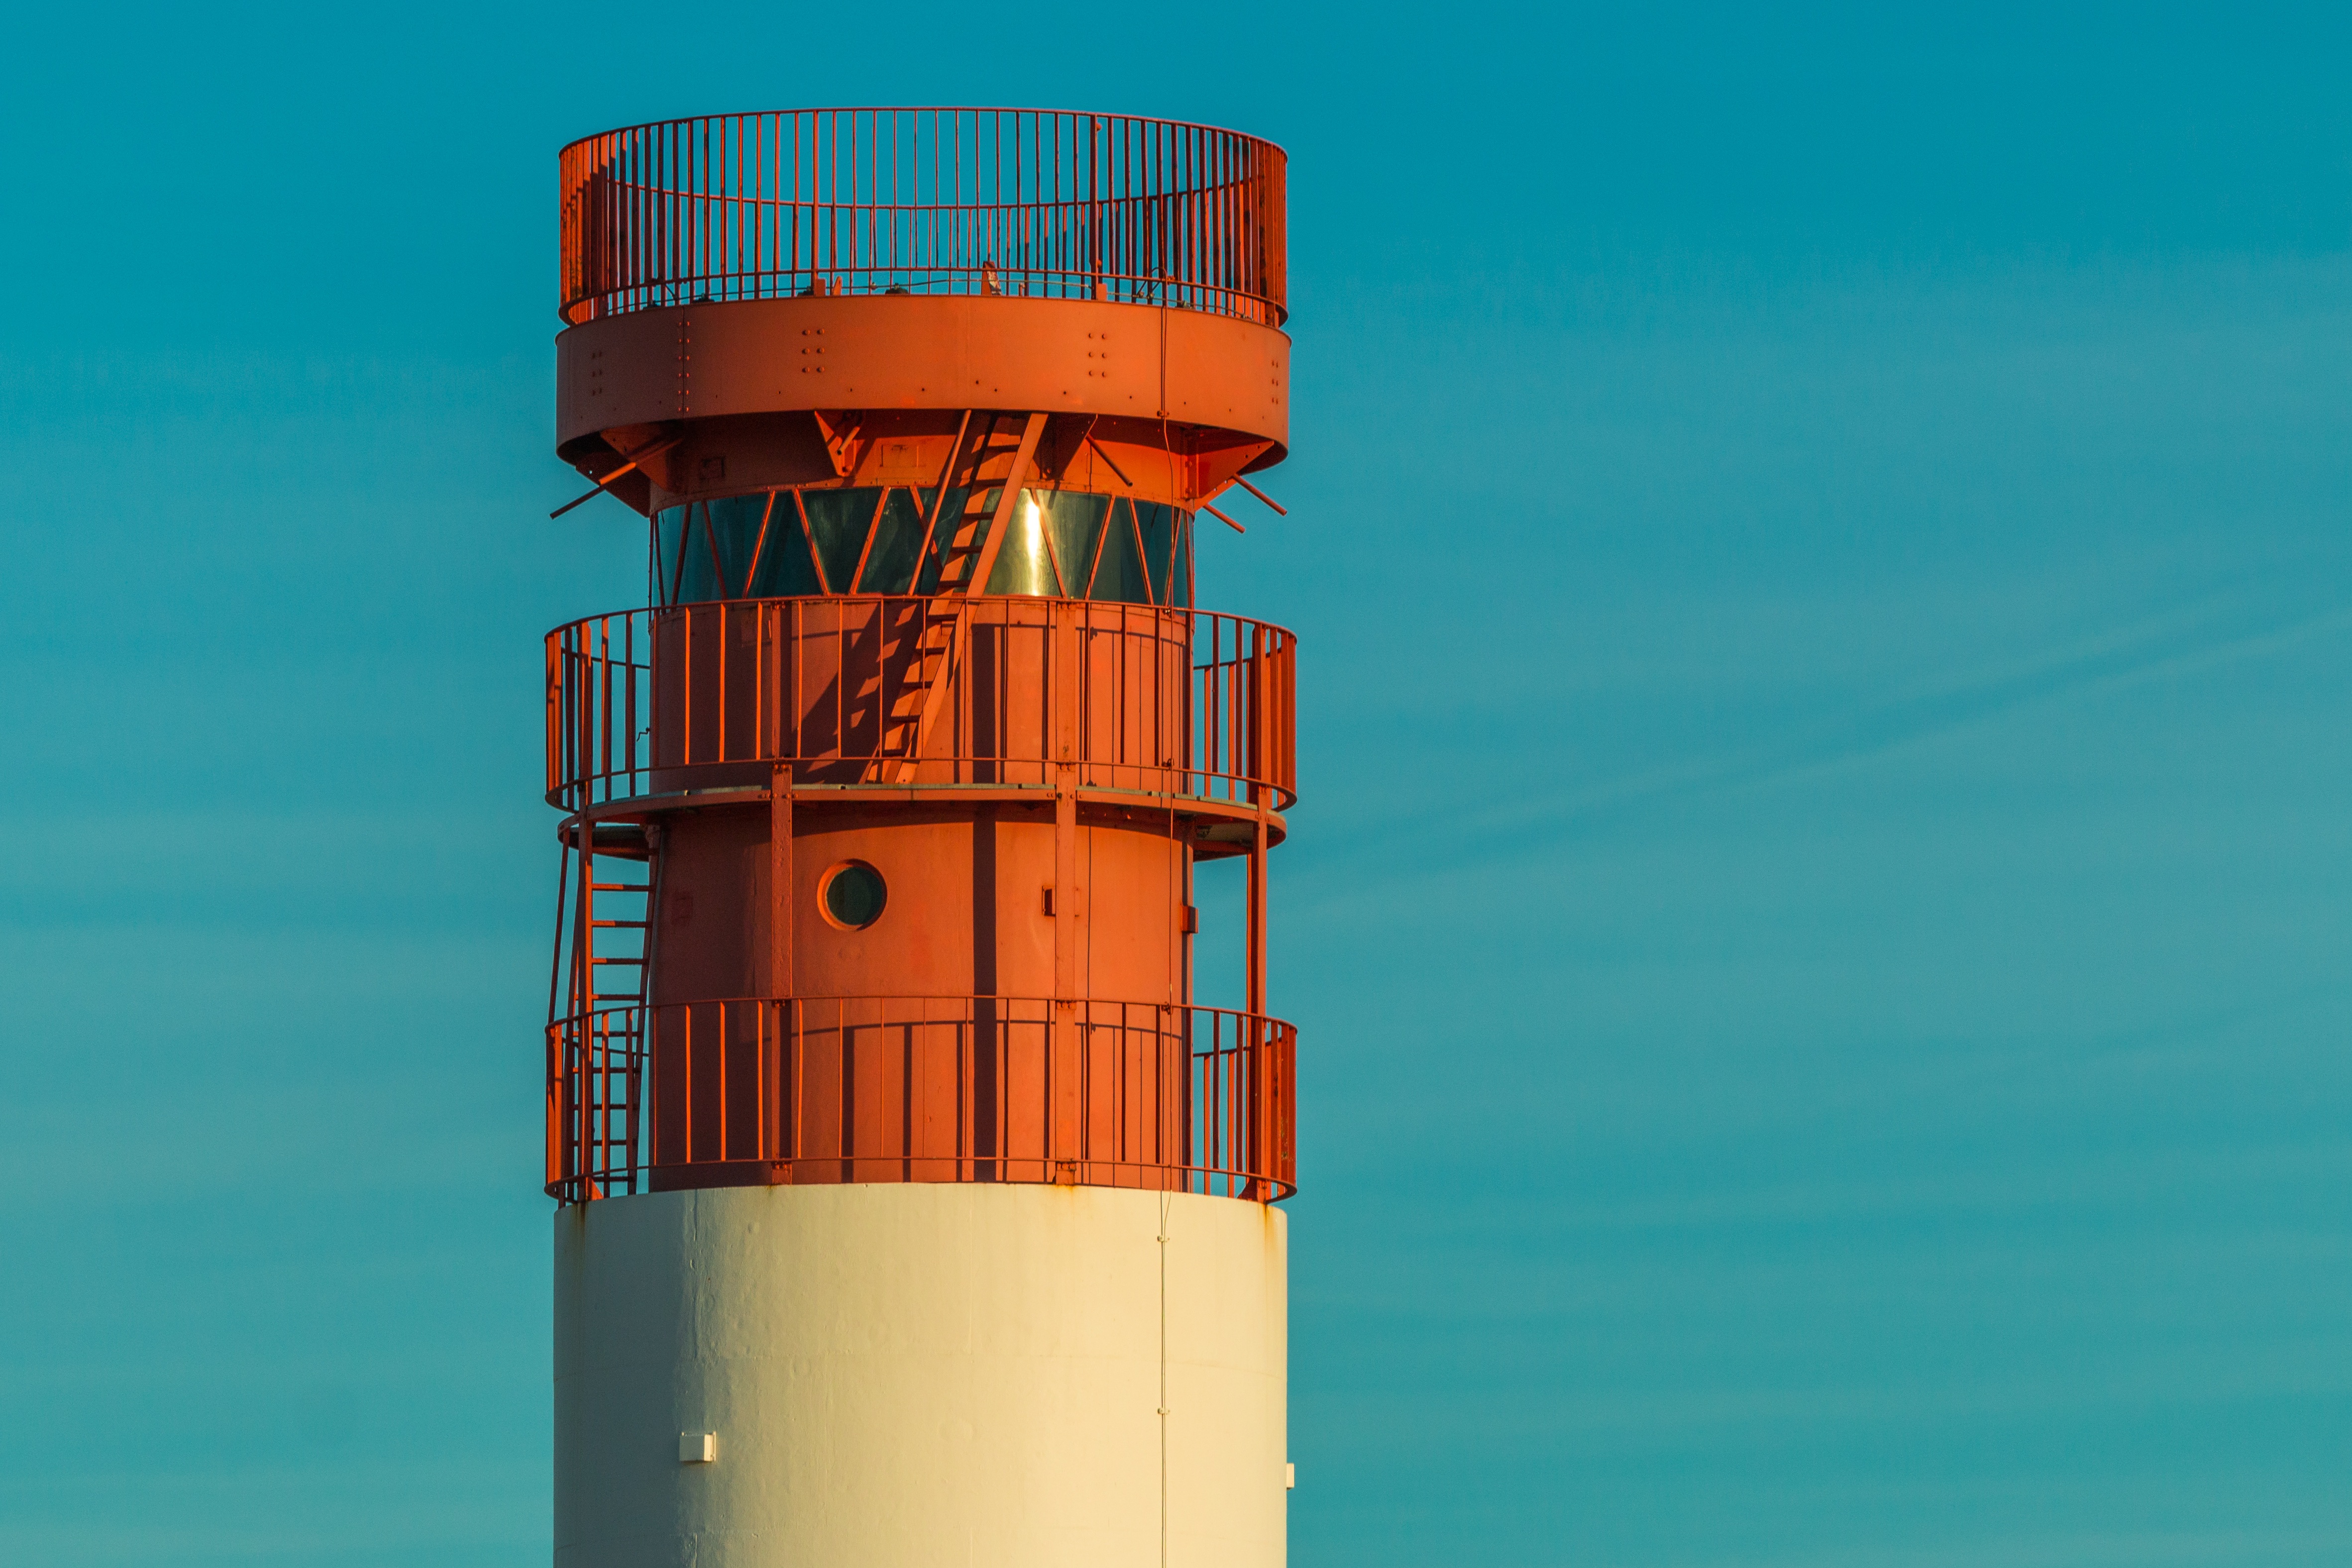
beach, sea, lighthouse, sky, dune, tower, beacon, water tank, helgoland, control tower